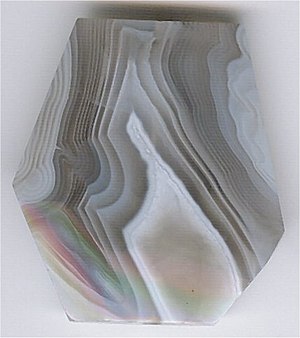
Agat
Et stykke agat fra Botswana.
Agat er en halvædelsten. Agat er typebetegnelse for mikrokrystallinsk, båndstribet kvarts. De enkelte bånd kan af og til have forskellige farver. I nogle agater er de enkelte bånd så tynde, at lyset kan brydes som spektralfarver, stenen kaldes så regnbueagat. Af varietetsnavne bruges sardonyx om rød-hvide, onyx om sort-hvide og jaspis om grønne varianter. Kombinationer som sort-rød og sort-brun kendes også. Agater anvendes som smykkesten, til udskæring af gemmer og kaméer, til større pyntegenstande og til at fremstille mortere af. Stifter slebet af agat benyttes til polering, f.eks. af bladguld på illuminerede håndskrifter eller guldsnit på finere bogbind.